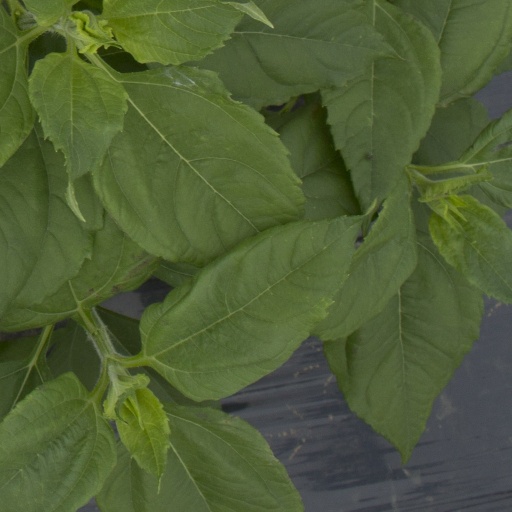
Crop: Jerusalem artichoke